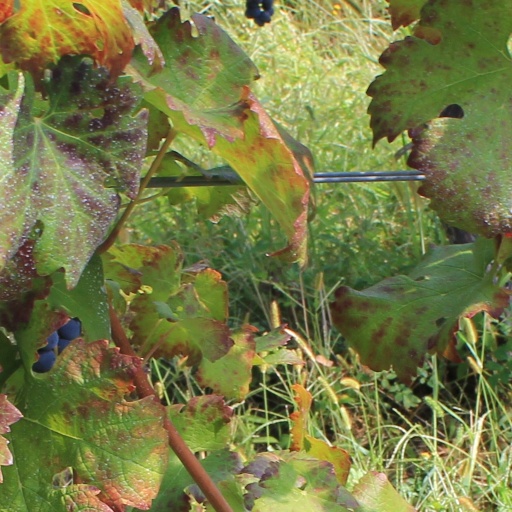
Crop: grape